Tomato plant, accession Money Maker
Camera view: vertical (180 deg); turntable rotation: 60 degrees
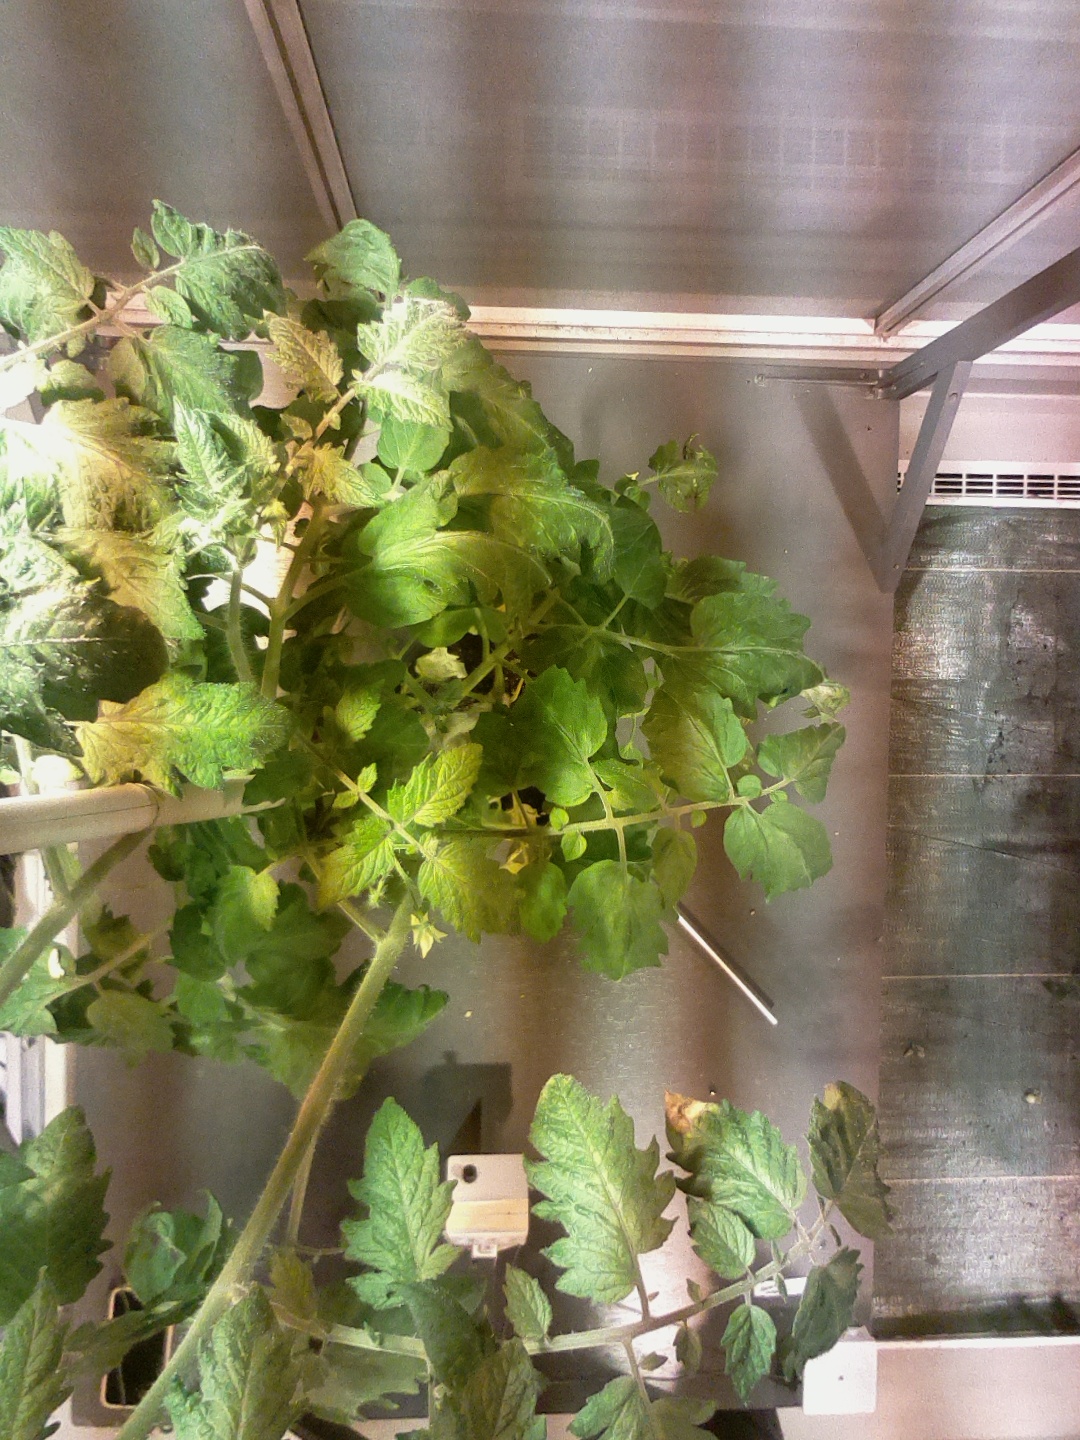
BBCH growth stage 70: Fruits at the main stem or branches visibles